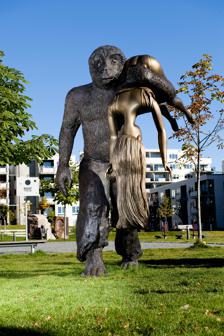
Country: Norway
Year built: 2006
Park in Oslo, Norway The Abduction by Jim Dine Peer Gynt Sculpture Park ( Peer Gynt-parken ) is a sculpture park located in Oslo , Norway. The sculpture park was created in honour of the Norwegian writer Henrik Ibsen as a monumental presentation of one of his plays, Peer Gynt , act by act. The park was established in 2006 by Selvaag , the company behind the housing development in the Løren area, and most of the sculptures are the result of an international sculpture competition. Selvaag was founded by Olav Selvaag and is a family-owned company that has placed sculptures in residential areas for more than 50 years, with over 500 sculptures in total. The competition The sculptures placed in Peer Gynt Sculpture Park come from an open, international competition of the designs for the best figurative sculptures depicting scenes from Henrik Ibsen's drama Peer Gynt . The host of the competition is Selvaag, the parent company of several subsidiaries. The members of the jury are director Ellen Horn from the Norwegian Riksteatret , sculptor Kirsten Kokkin , Prof. Vigdis Ystad from Senter for Ibsenstudier (the Centre for Ibsen Studies), Kim Brandstrup from Galleri Brandstrup, Peder Lund from Lund Fine Art, artist Kristian Blystad , and Ole Gunnar Selvaag, one of Selvaag's owners and the founder of the Peer Gynt Sculpture Park. The sculptures The Peer Gynt Sculpture Park is unique because famous sculptors from many countries have each interpreted a piece of a play. So far 20 sculptures have been placed in the park: Peer Gynt, Man of the World by Nina Sundbye , Norway The Wild Buck Ride by Andrea Bucci, Italy The Devil in the Nut by Enzo Cucchi , Italy The Abduction by Jim Dine , United States Peer and three girls by Sergey Eylanbekov, United States/Russia Trolls with Pig Heads by Christine Aspelund, Norway Peers kamp mot Bøygen by Fredrik Raddum, Norway Solvejg at the newly-built hut by Wolf Bröll, Germany Peer by Aase's deathbed by Kinga Smaczna-Lagowska, Poland Peer and the Monkeys by Petter Hepsø, Norway Peer at the Emperor's Horse, wearing the Emperor's clothes by Piotr Grzegorek, Poland Anitras dance by Leopoldo Emperador, Spain Peer and Anitra in the Desert by Elena Engelsen and Per Ung , Norway Where the starting point is crazy minimal, the outcome is highly original by Anna Passakas and Radoslaw Kudlinski, Poland Peer Meets Begriffenfeldt at the Mental Asylum by Harald Müller, Germany Peer and the strange passenger by Mats Åberg, Sweden The Onion - layer by layer by Ferdinand Wyller, Norway The Button Moulder by Kamila Szejnoch, Poland The thin Priest with a fowling net by Eamonn O'Doherty, Ireland The meeting between Solvejg, Peer and the Button Moulder by Jan Kolasinski, Poland References